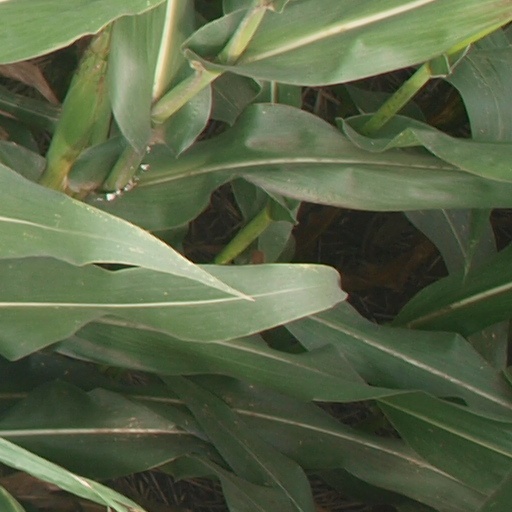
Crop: maize; corn